Bill Kibby

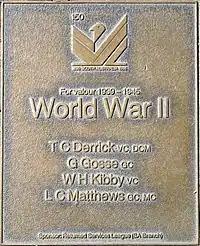
Jubilee 150 Walkway plaque commemorating highly decorated World WarII soldiers from South Australia

Before dawn on 10 July, as Rommel focused his efforts on the southern flank of the battlefield, the 9th Division attacked the north flank of the enemy positions and captured the strategic high ground around Tel el Eisa. In the days following, Rommel redirected his forces against them, in a series of intense counter-attacks, but was unable to dislodge the Australians. On 22 July, the 24th and 26th Brigades attacked German positions on the ridges south of Tel el Eisa, suffering heavy casualties but taking positions on Makh Khad Ridge and Tel el Eisa itself.